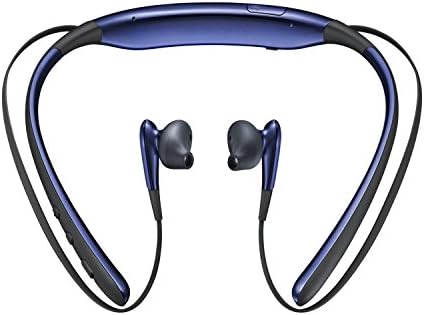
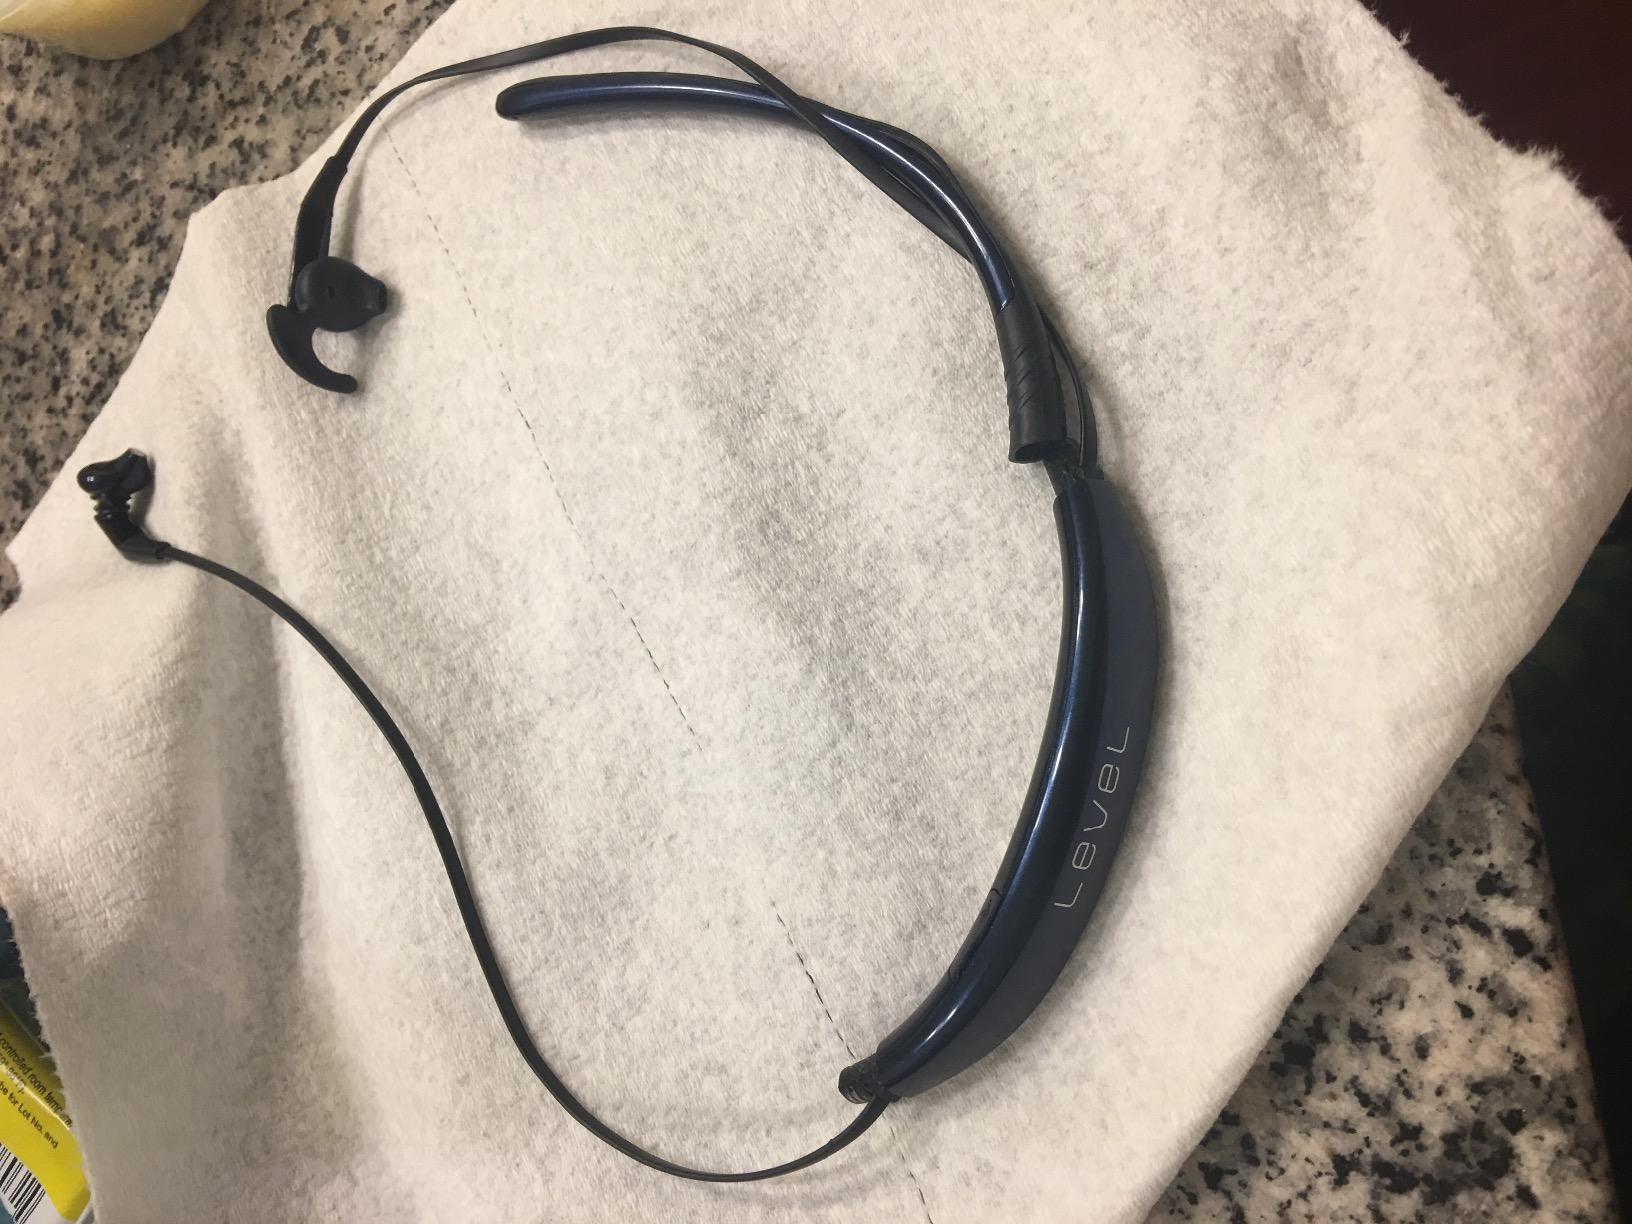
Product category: headphones
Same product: yes